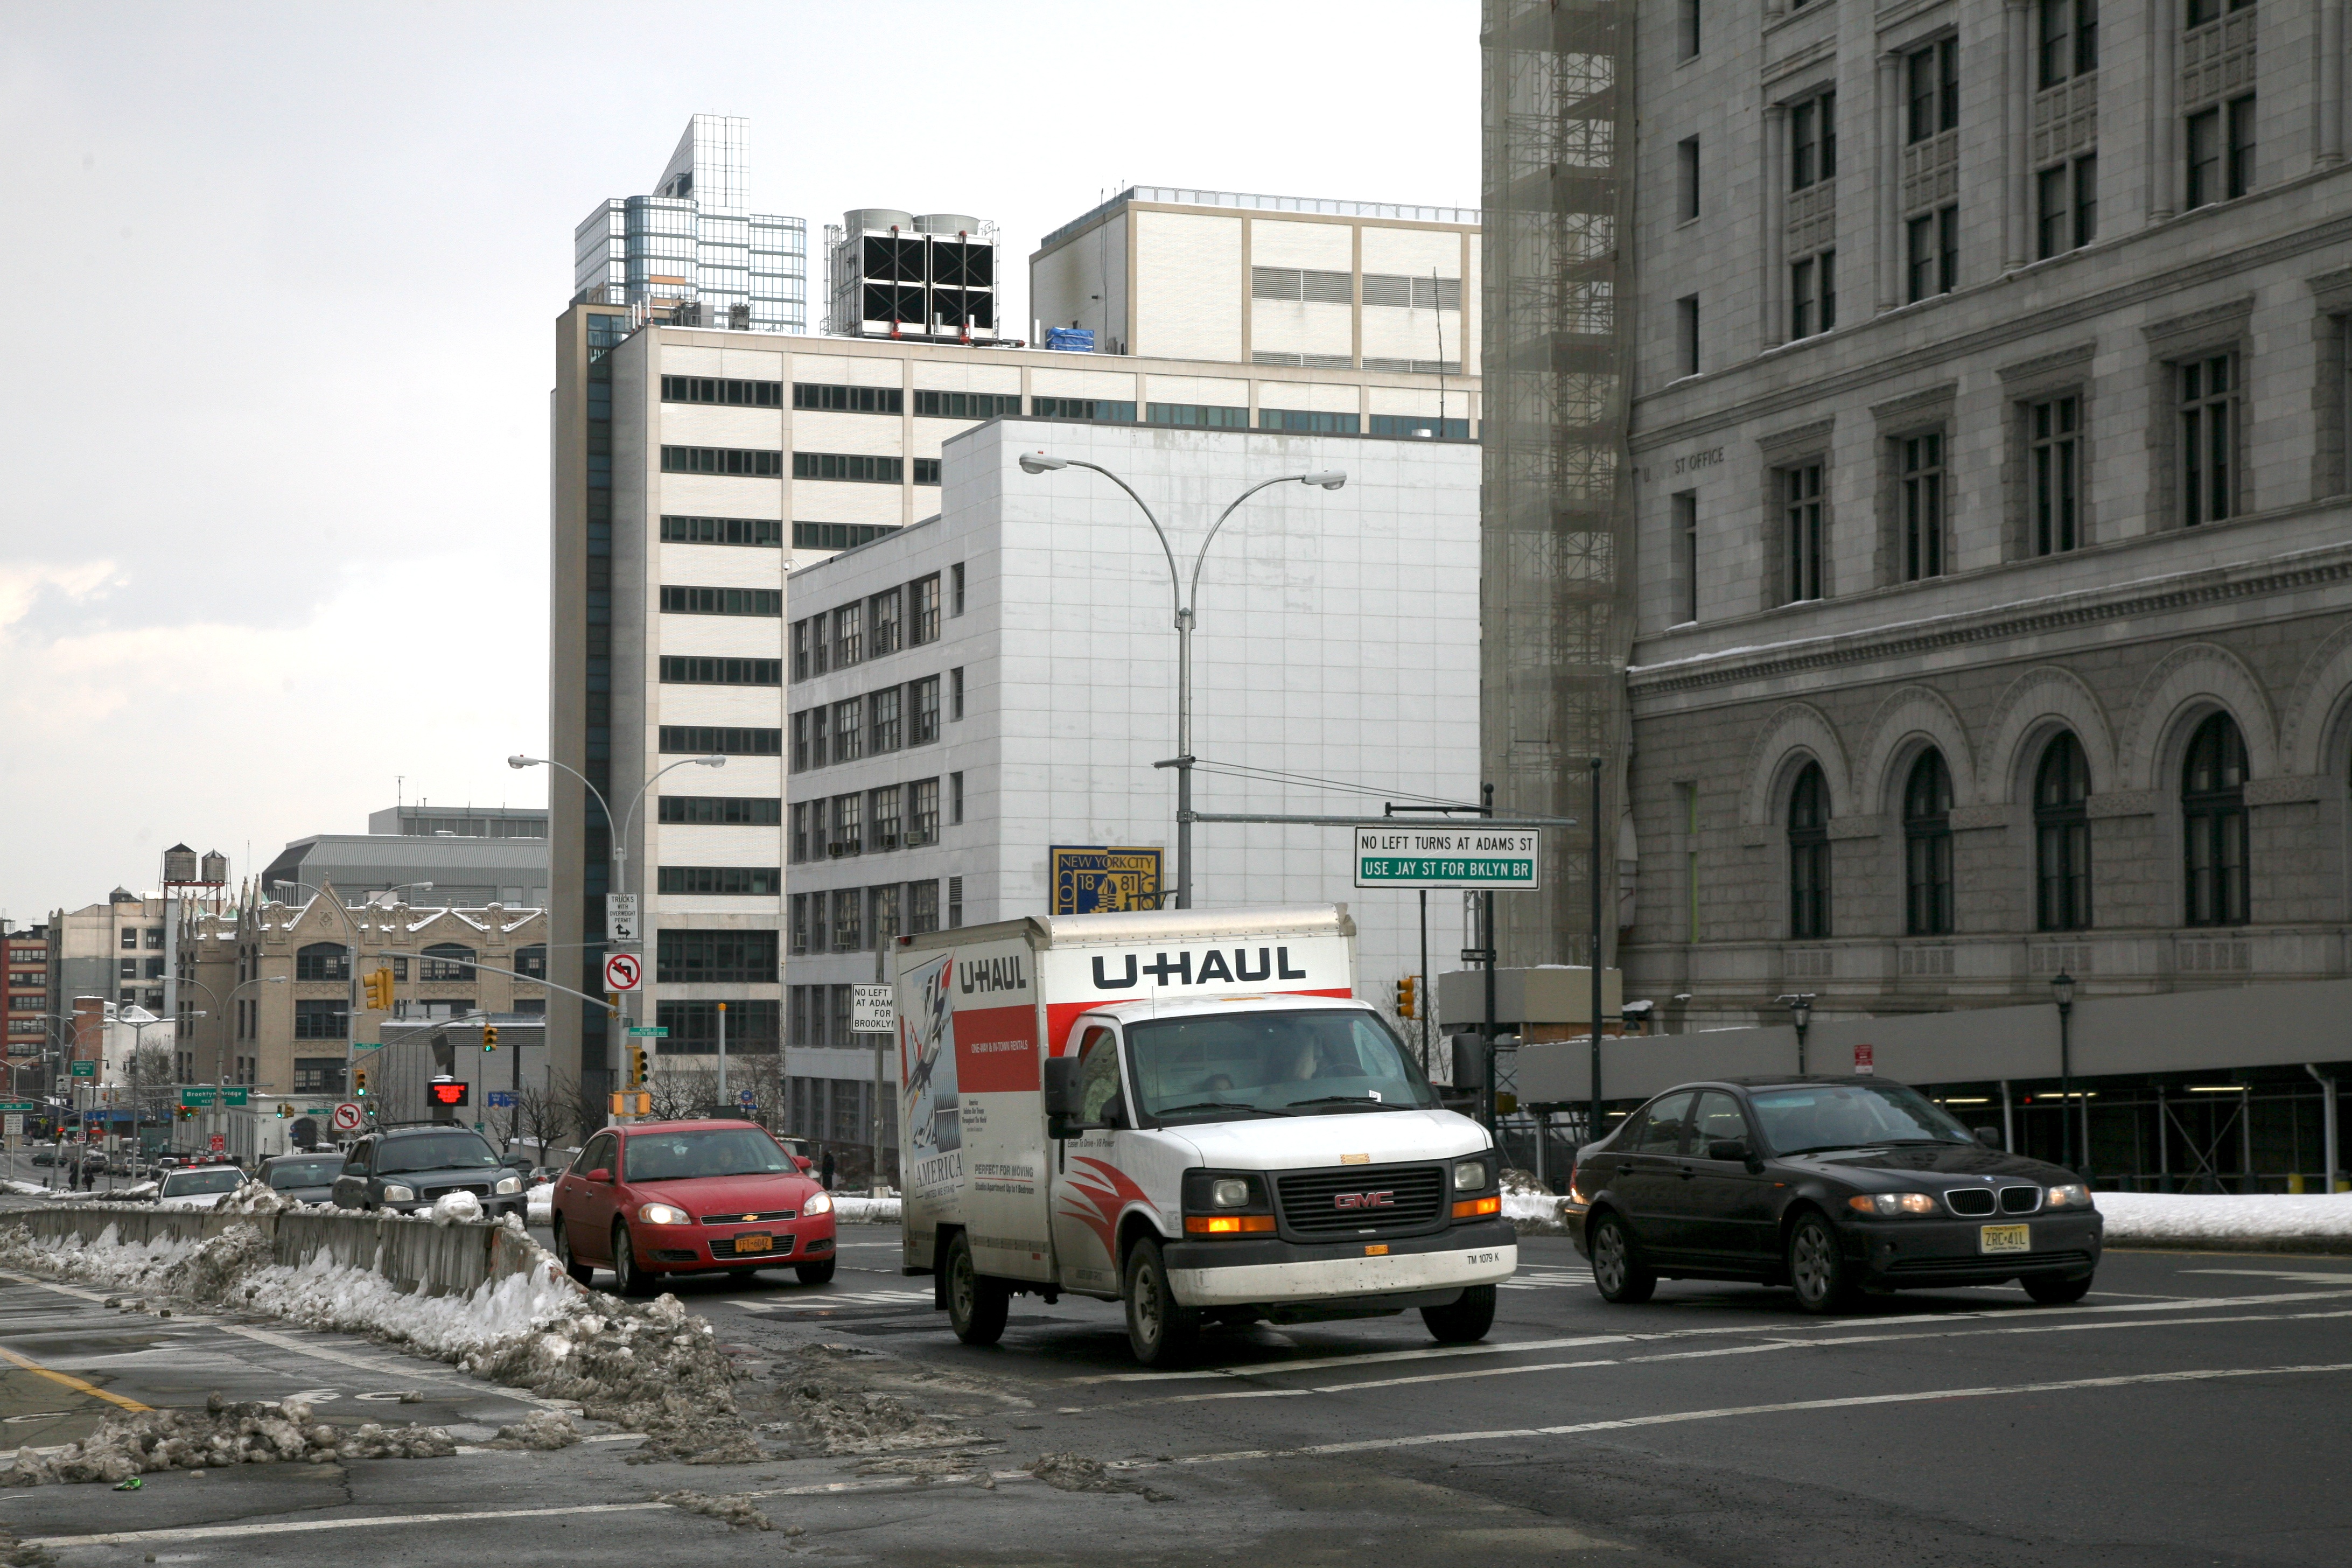
pedestrian, road, traffic, street, parking, city, downtown, transport, vehicle, nyc, brooklyn, lane, public transport, newyork, newyorkcity, ny, uhaul, tillarystreet, gmc, urban area, residential area